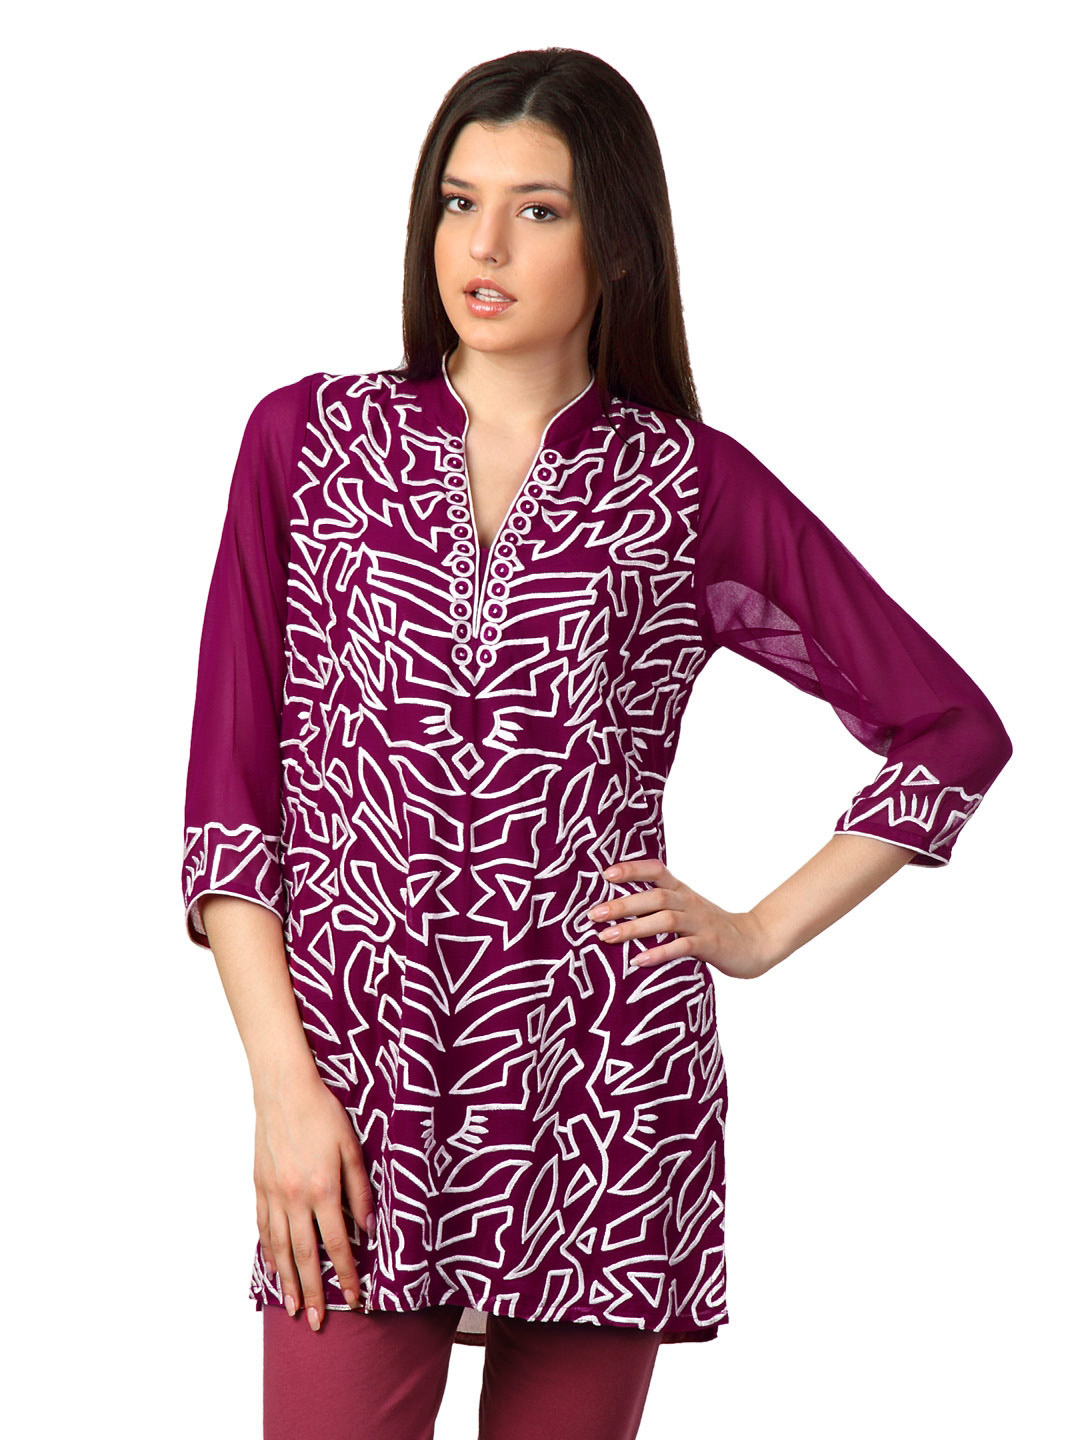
Aneri Women Pink Kurta
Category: Apparel / Topwear / Kurtas
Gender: Women
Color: Pink
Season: Summer 2012
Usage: Ethnic